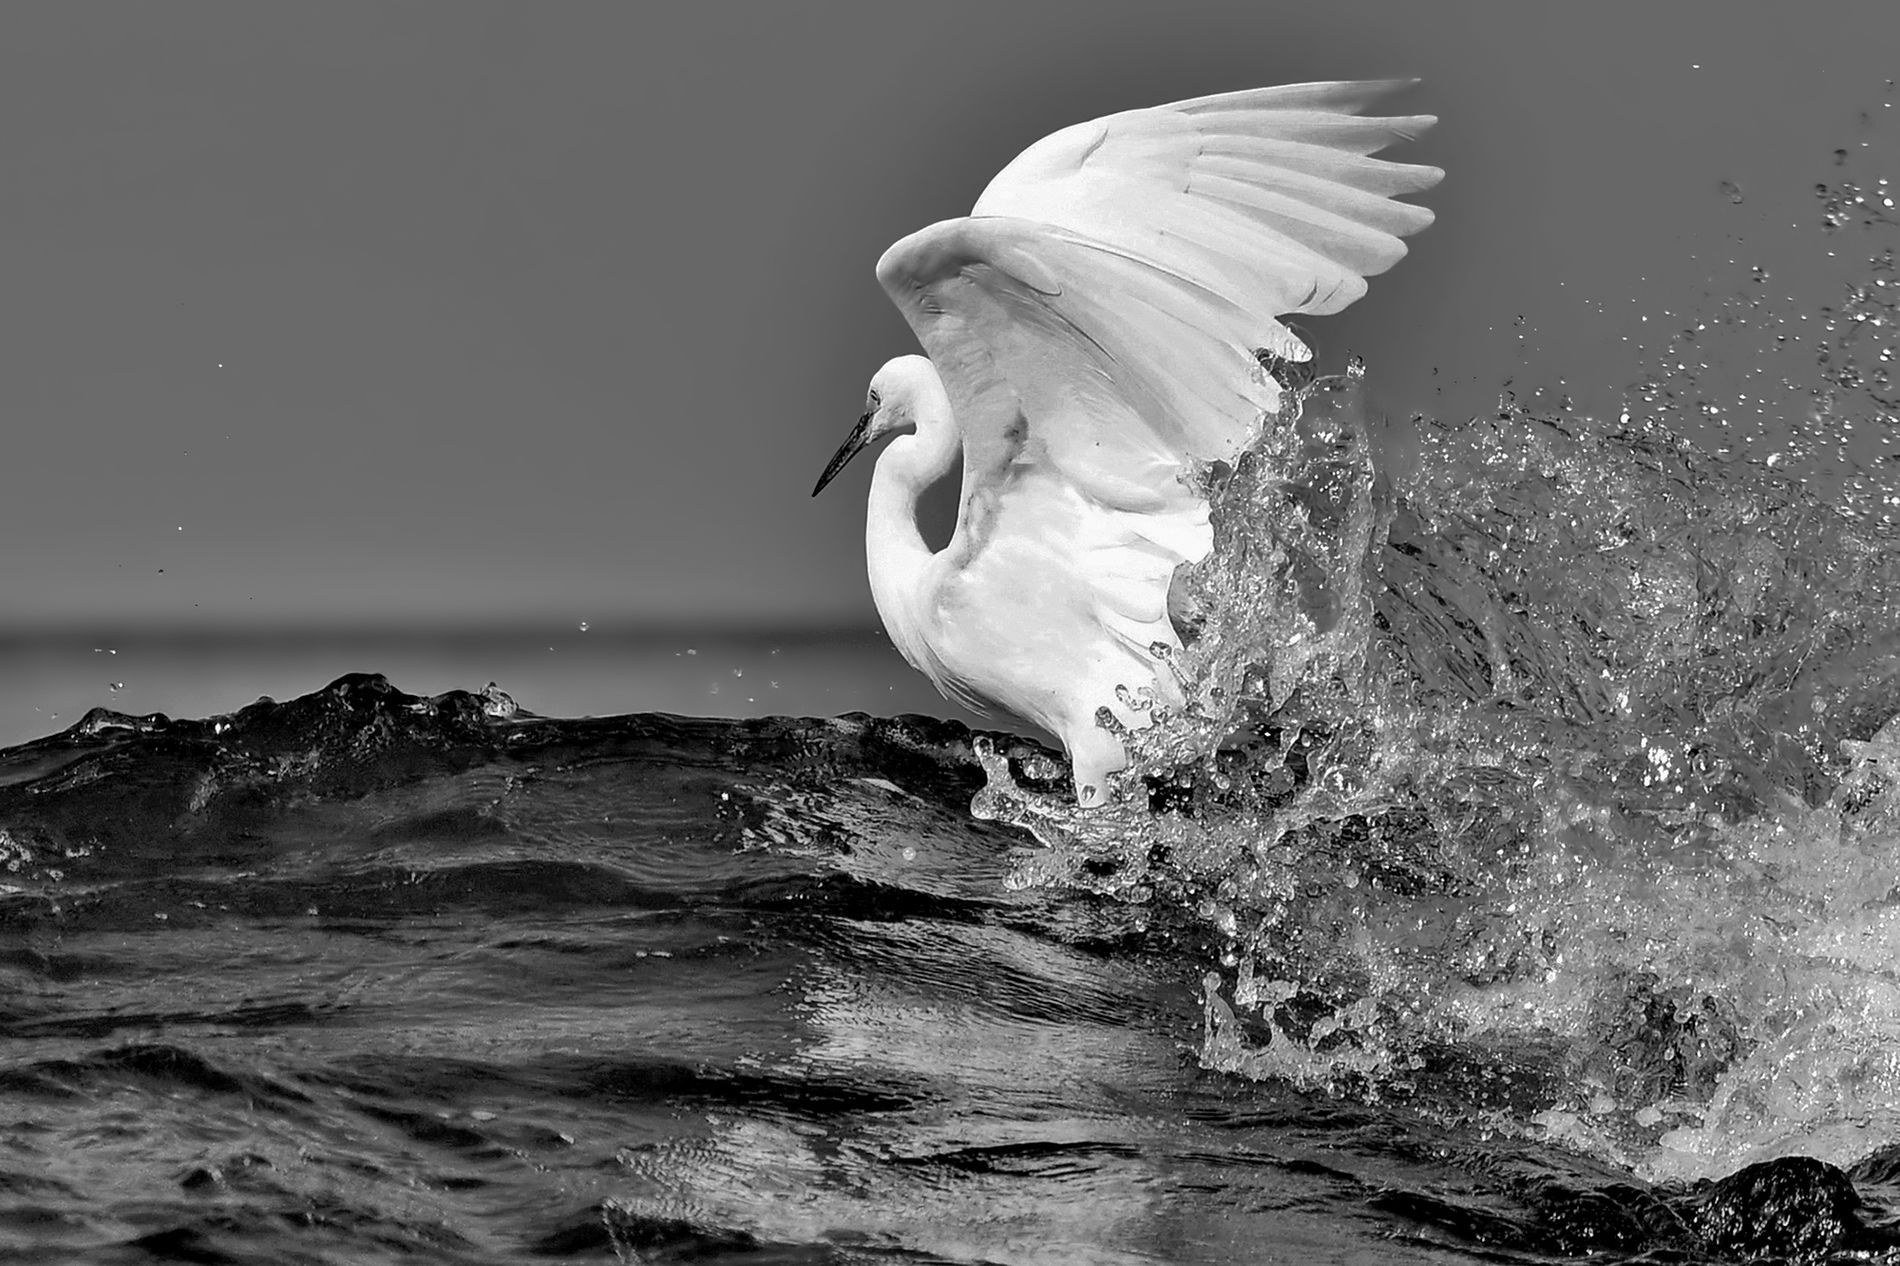
An egret taking flight
The black and white image captures an egret taking flight from a dark body of water against a blurry background. The bird's wings are fully extended.
A medium, eye-level shot of a black and white image captures a white egret taking flight from dark water, creating a splash. The monochrome black-and-white tones enhance the wildlife photography style. The scene conveys a sense of grace and power. The mood is calm.
Labels: Animal, Bird, Nature, Outdoors, Sea, Water, Waterfowl, Sea Waves, Flying, Egret, Heron, Seagull, Swan, blurry background
Camera: NIKON CORPORATION NIKON D300
Lens: 120.0-400.0 mm f/4.5-5.6, Sigma APO 120-400mm F4.5-5.6 DG OS HSM
Aperture: F5.6
Exposure: 1/3200 sec
ISO: 400
Focal length: 150.0 mm